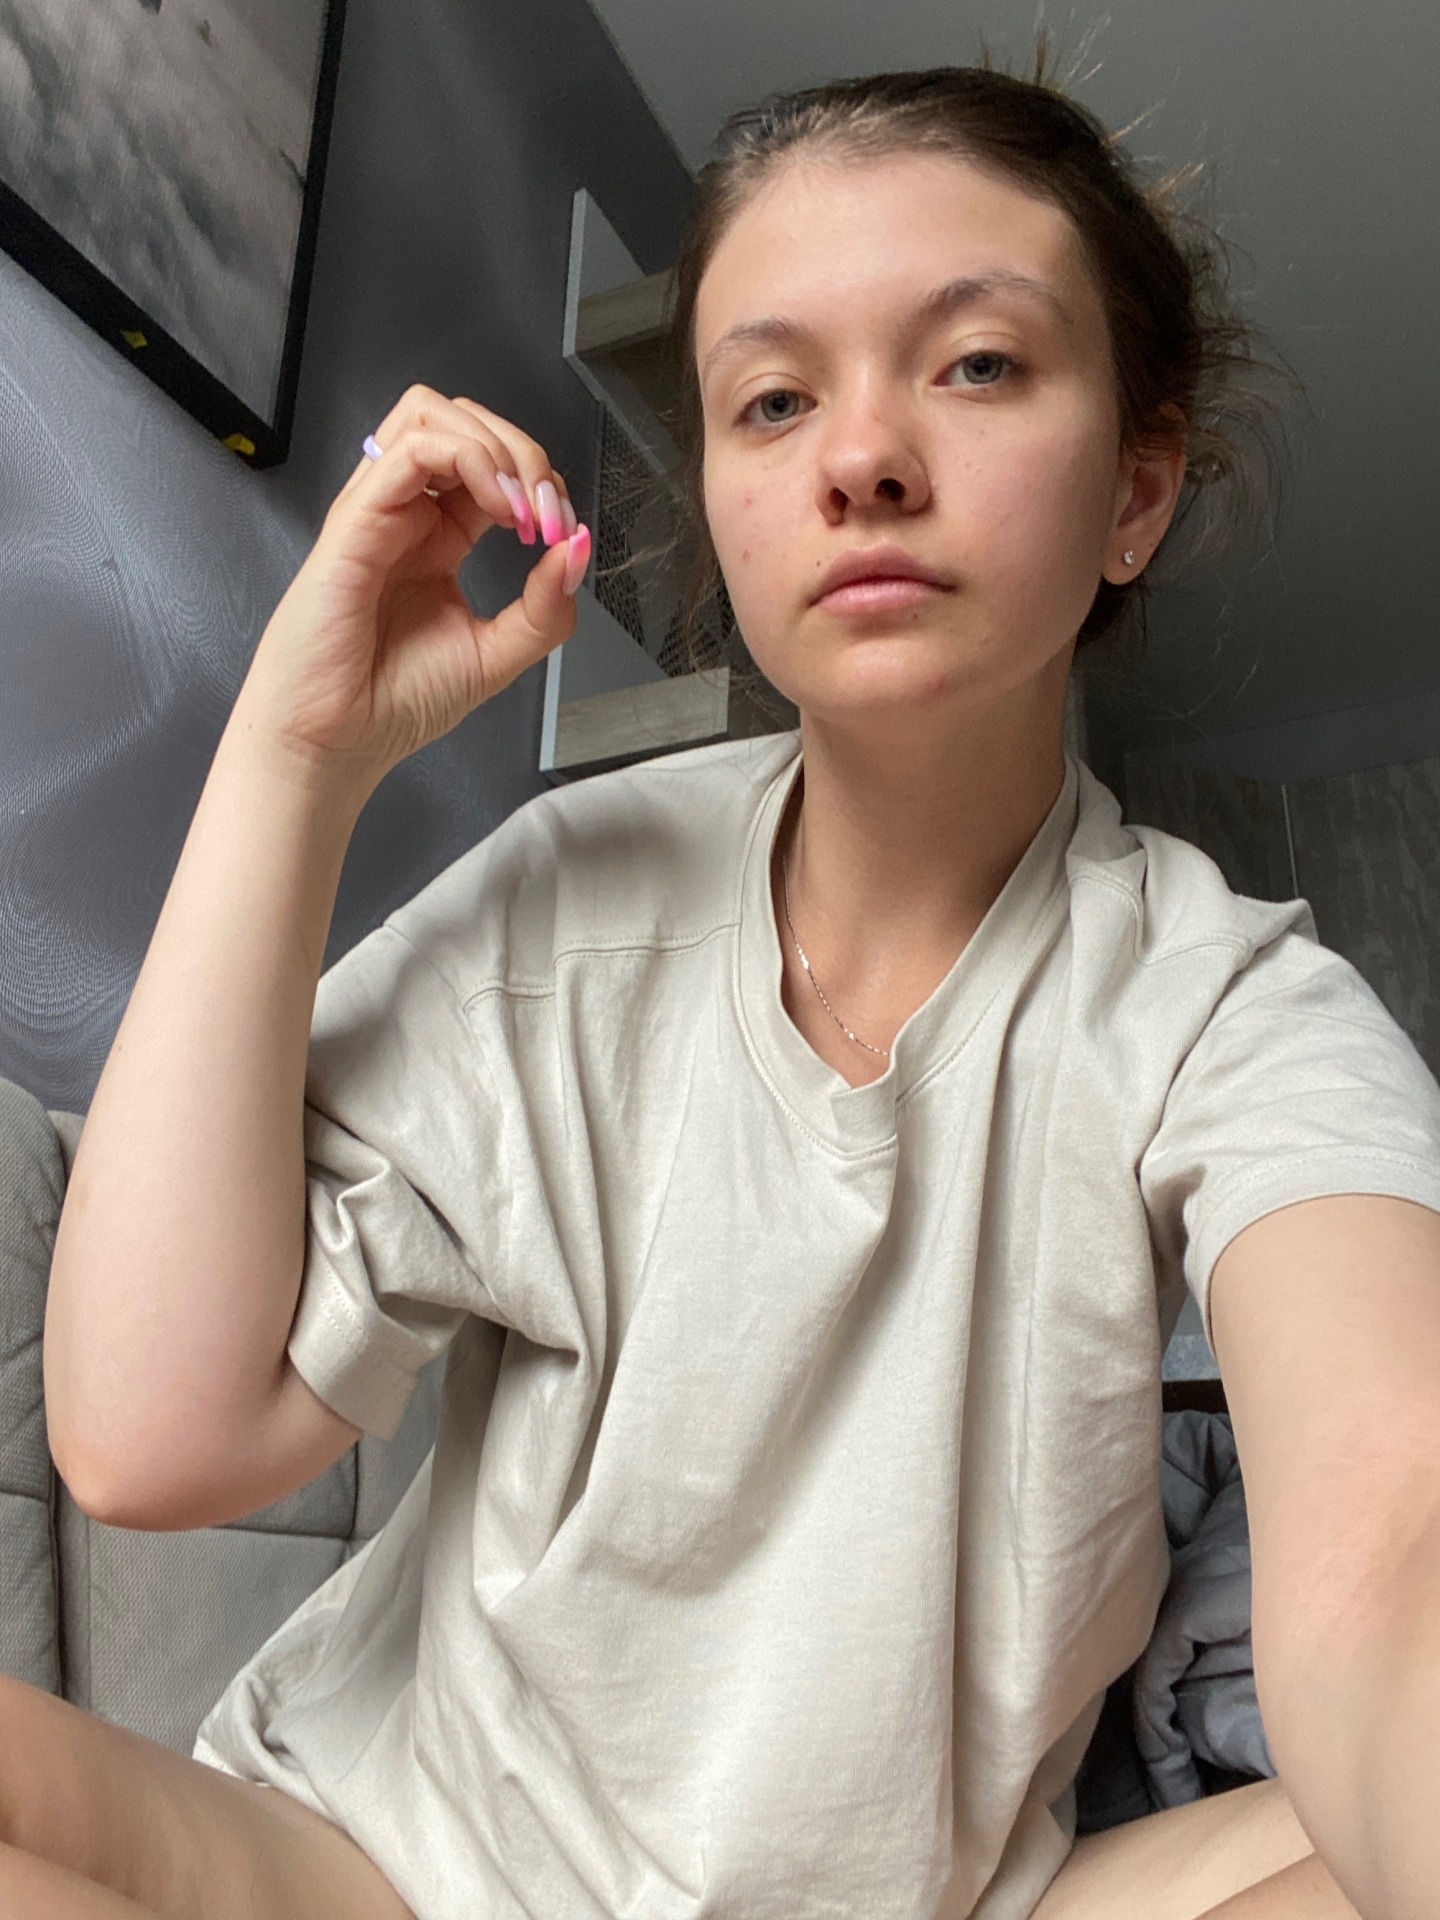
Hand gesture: grip